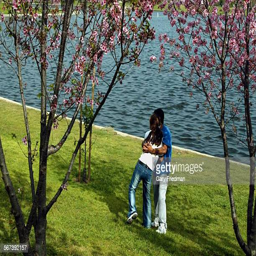
framed between the trees enjoy the day by the water the weather calls for partly cloudy skies